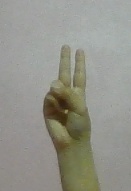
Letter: taa